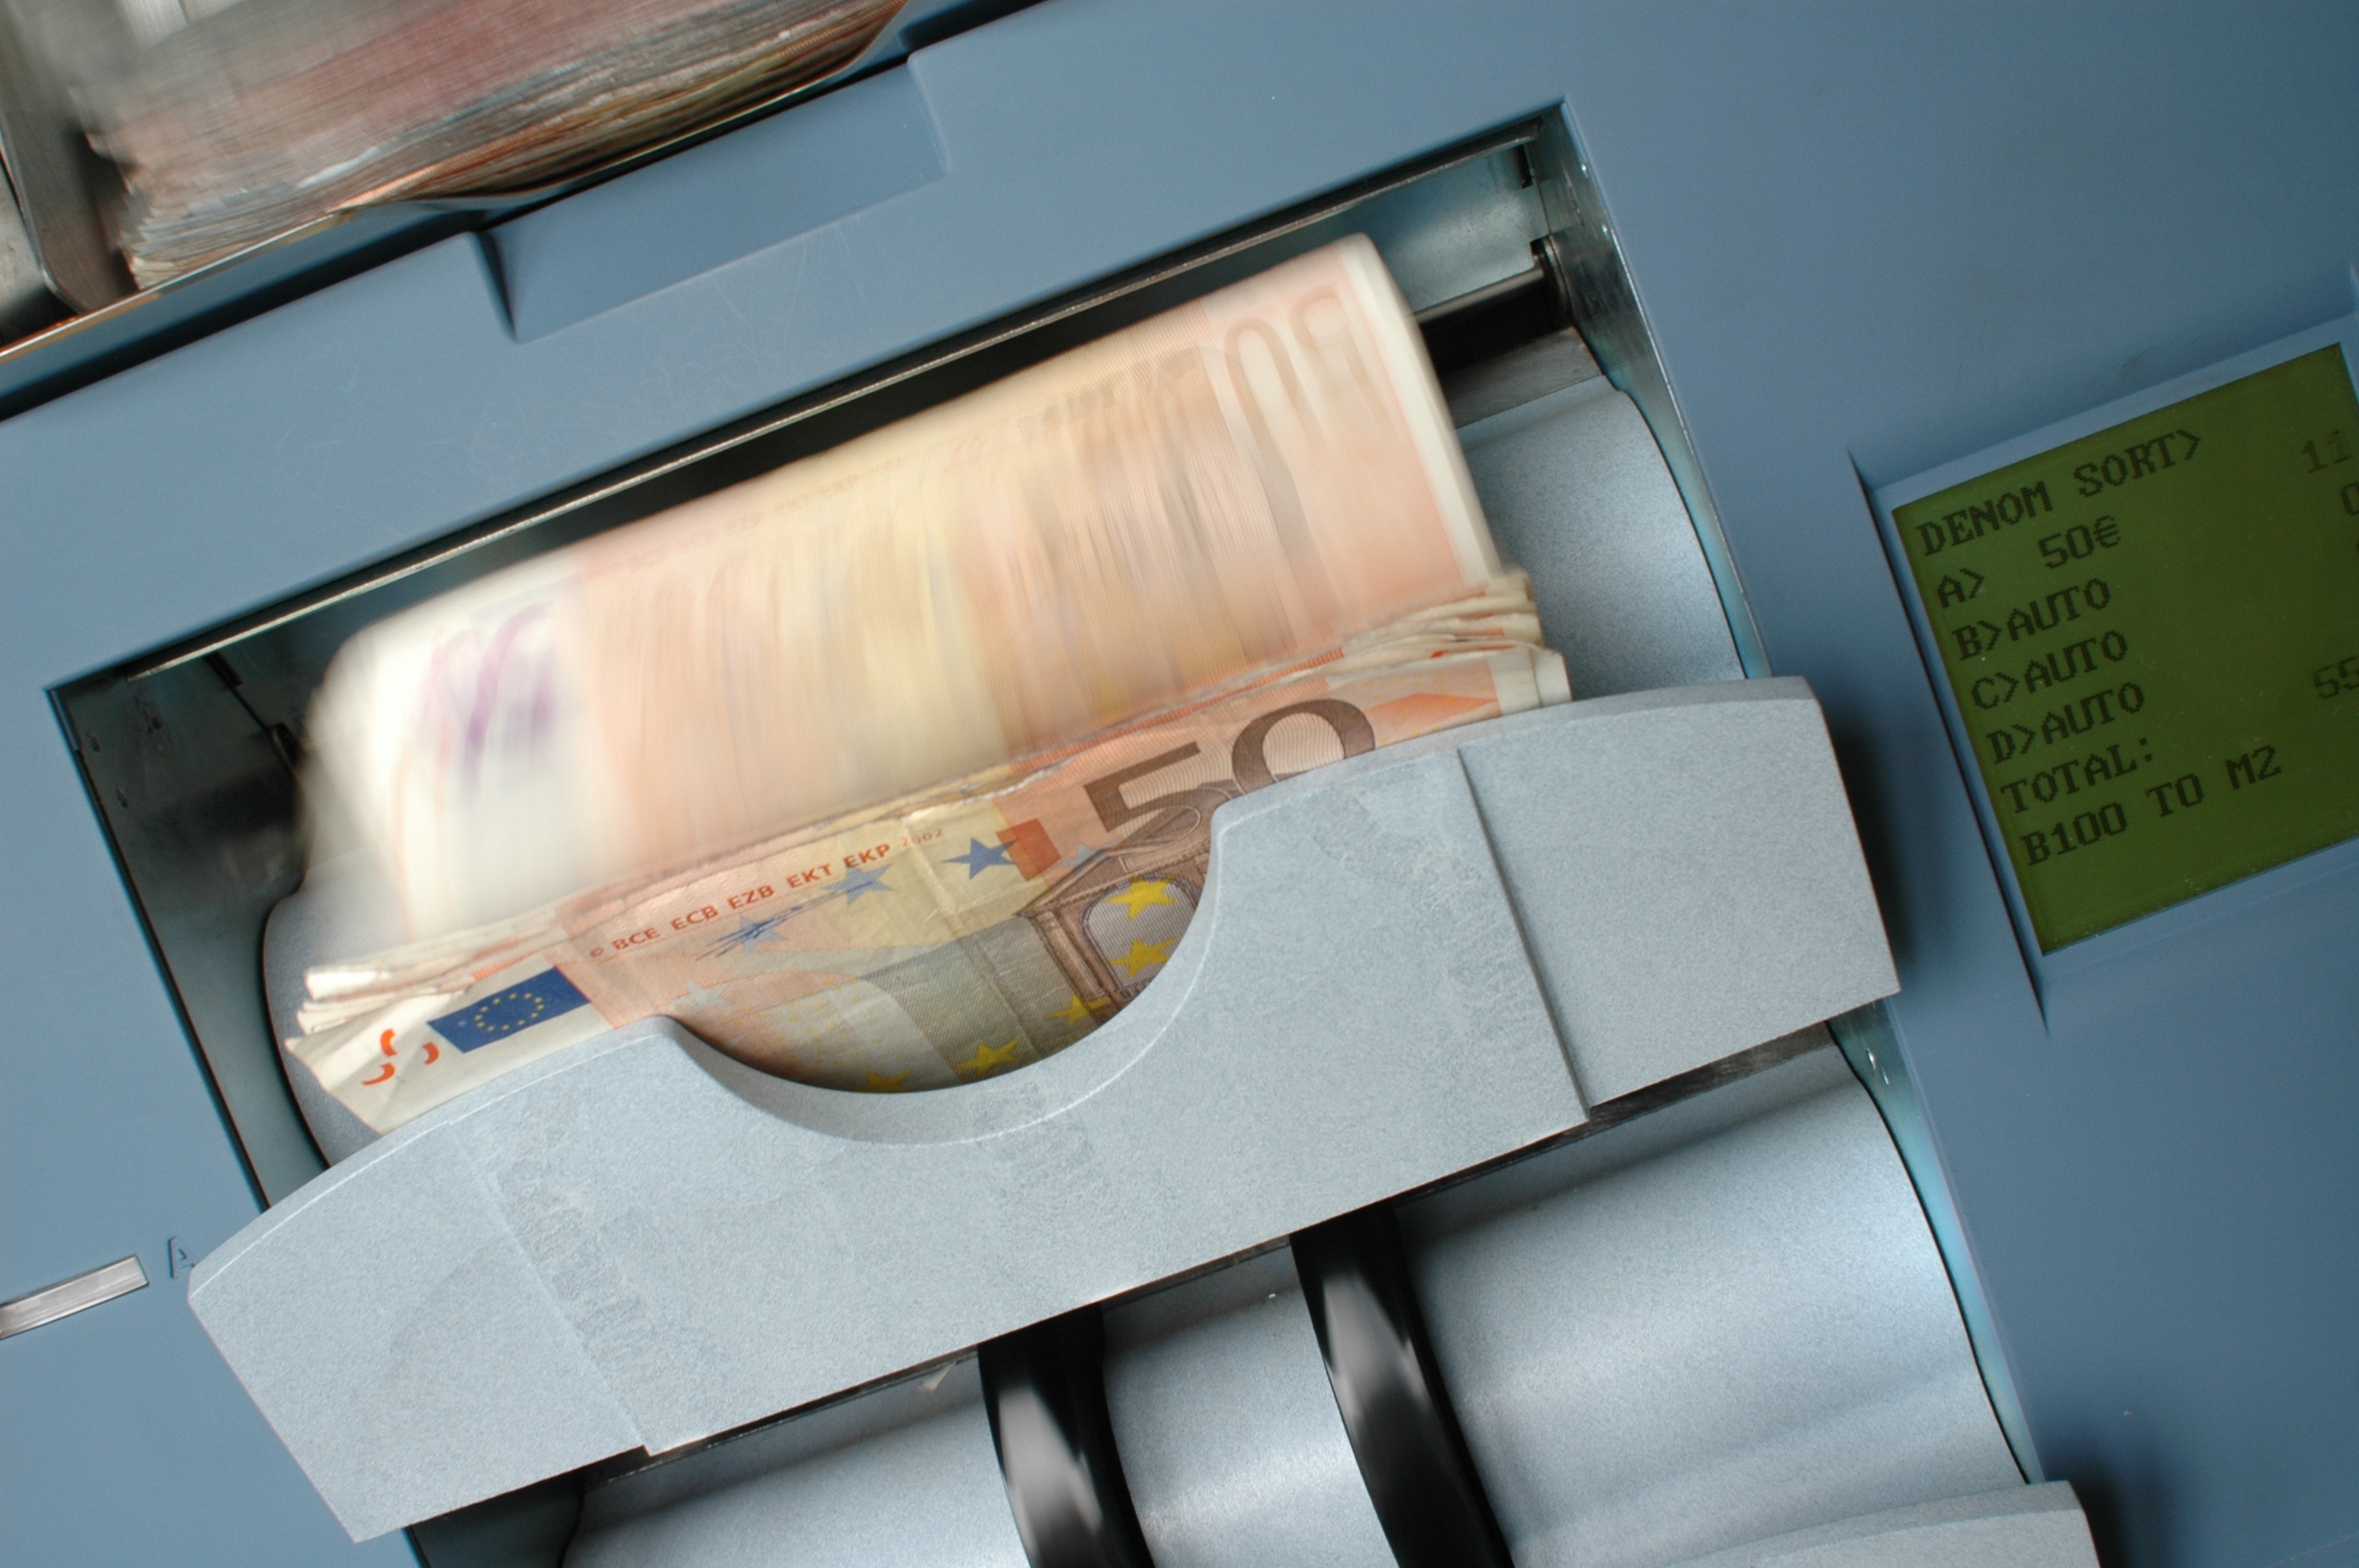
color, money, machine, business, interior design, brand, product, design, eye, euro, 50, banque, tickets, finance, banknote